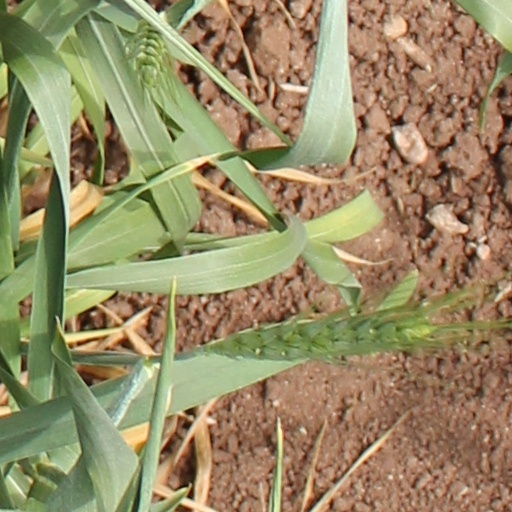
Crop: wheat